1997 World Junior Ice Hockey Championships

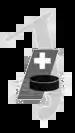

The 1997 World Junior Ice Hockey Championships were held in Geneva and Morges, Switzerland. The tournament was won by Canada, who won their record fifth-straight gold medal with a 2–0 victory over the United States in the gold-medal match. Mike York of the United States was the top scorer in the tournament, with five goals and five assists for ten points.